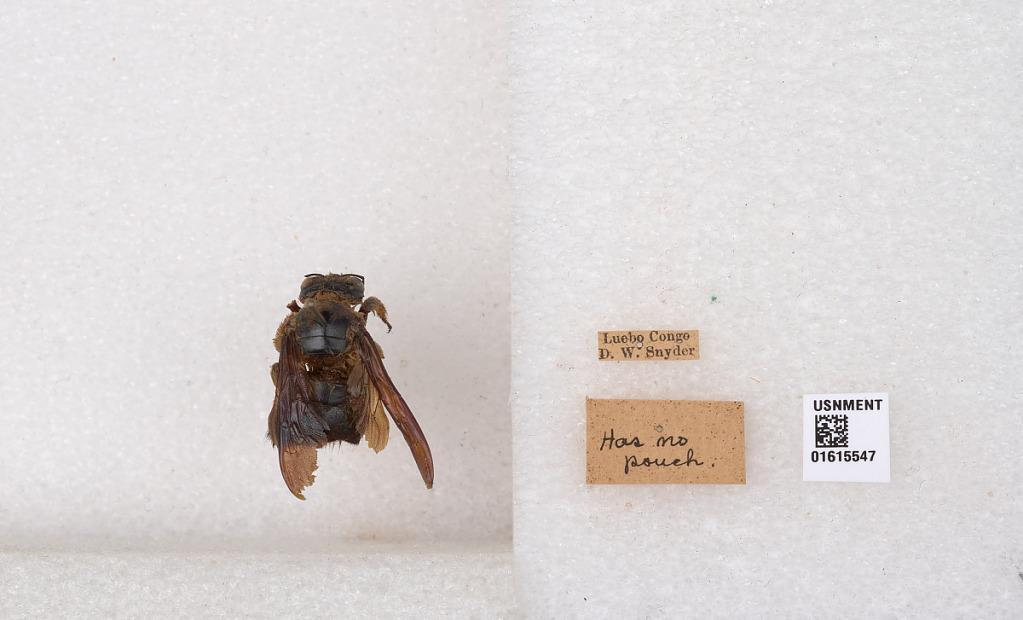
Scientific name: Xylocopa (Xylomelissa) rufitarsis Lepeletier
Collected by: D. Snyder
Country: DR Congo
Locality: Luebo